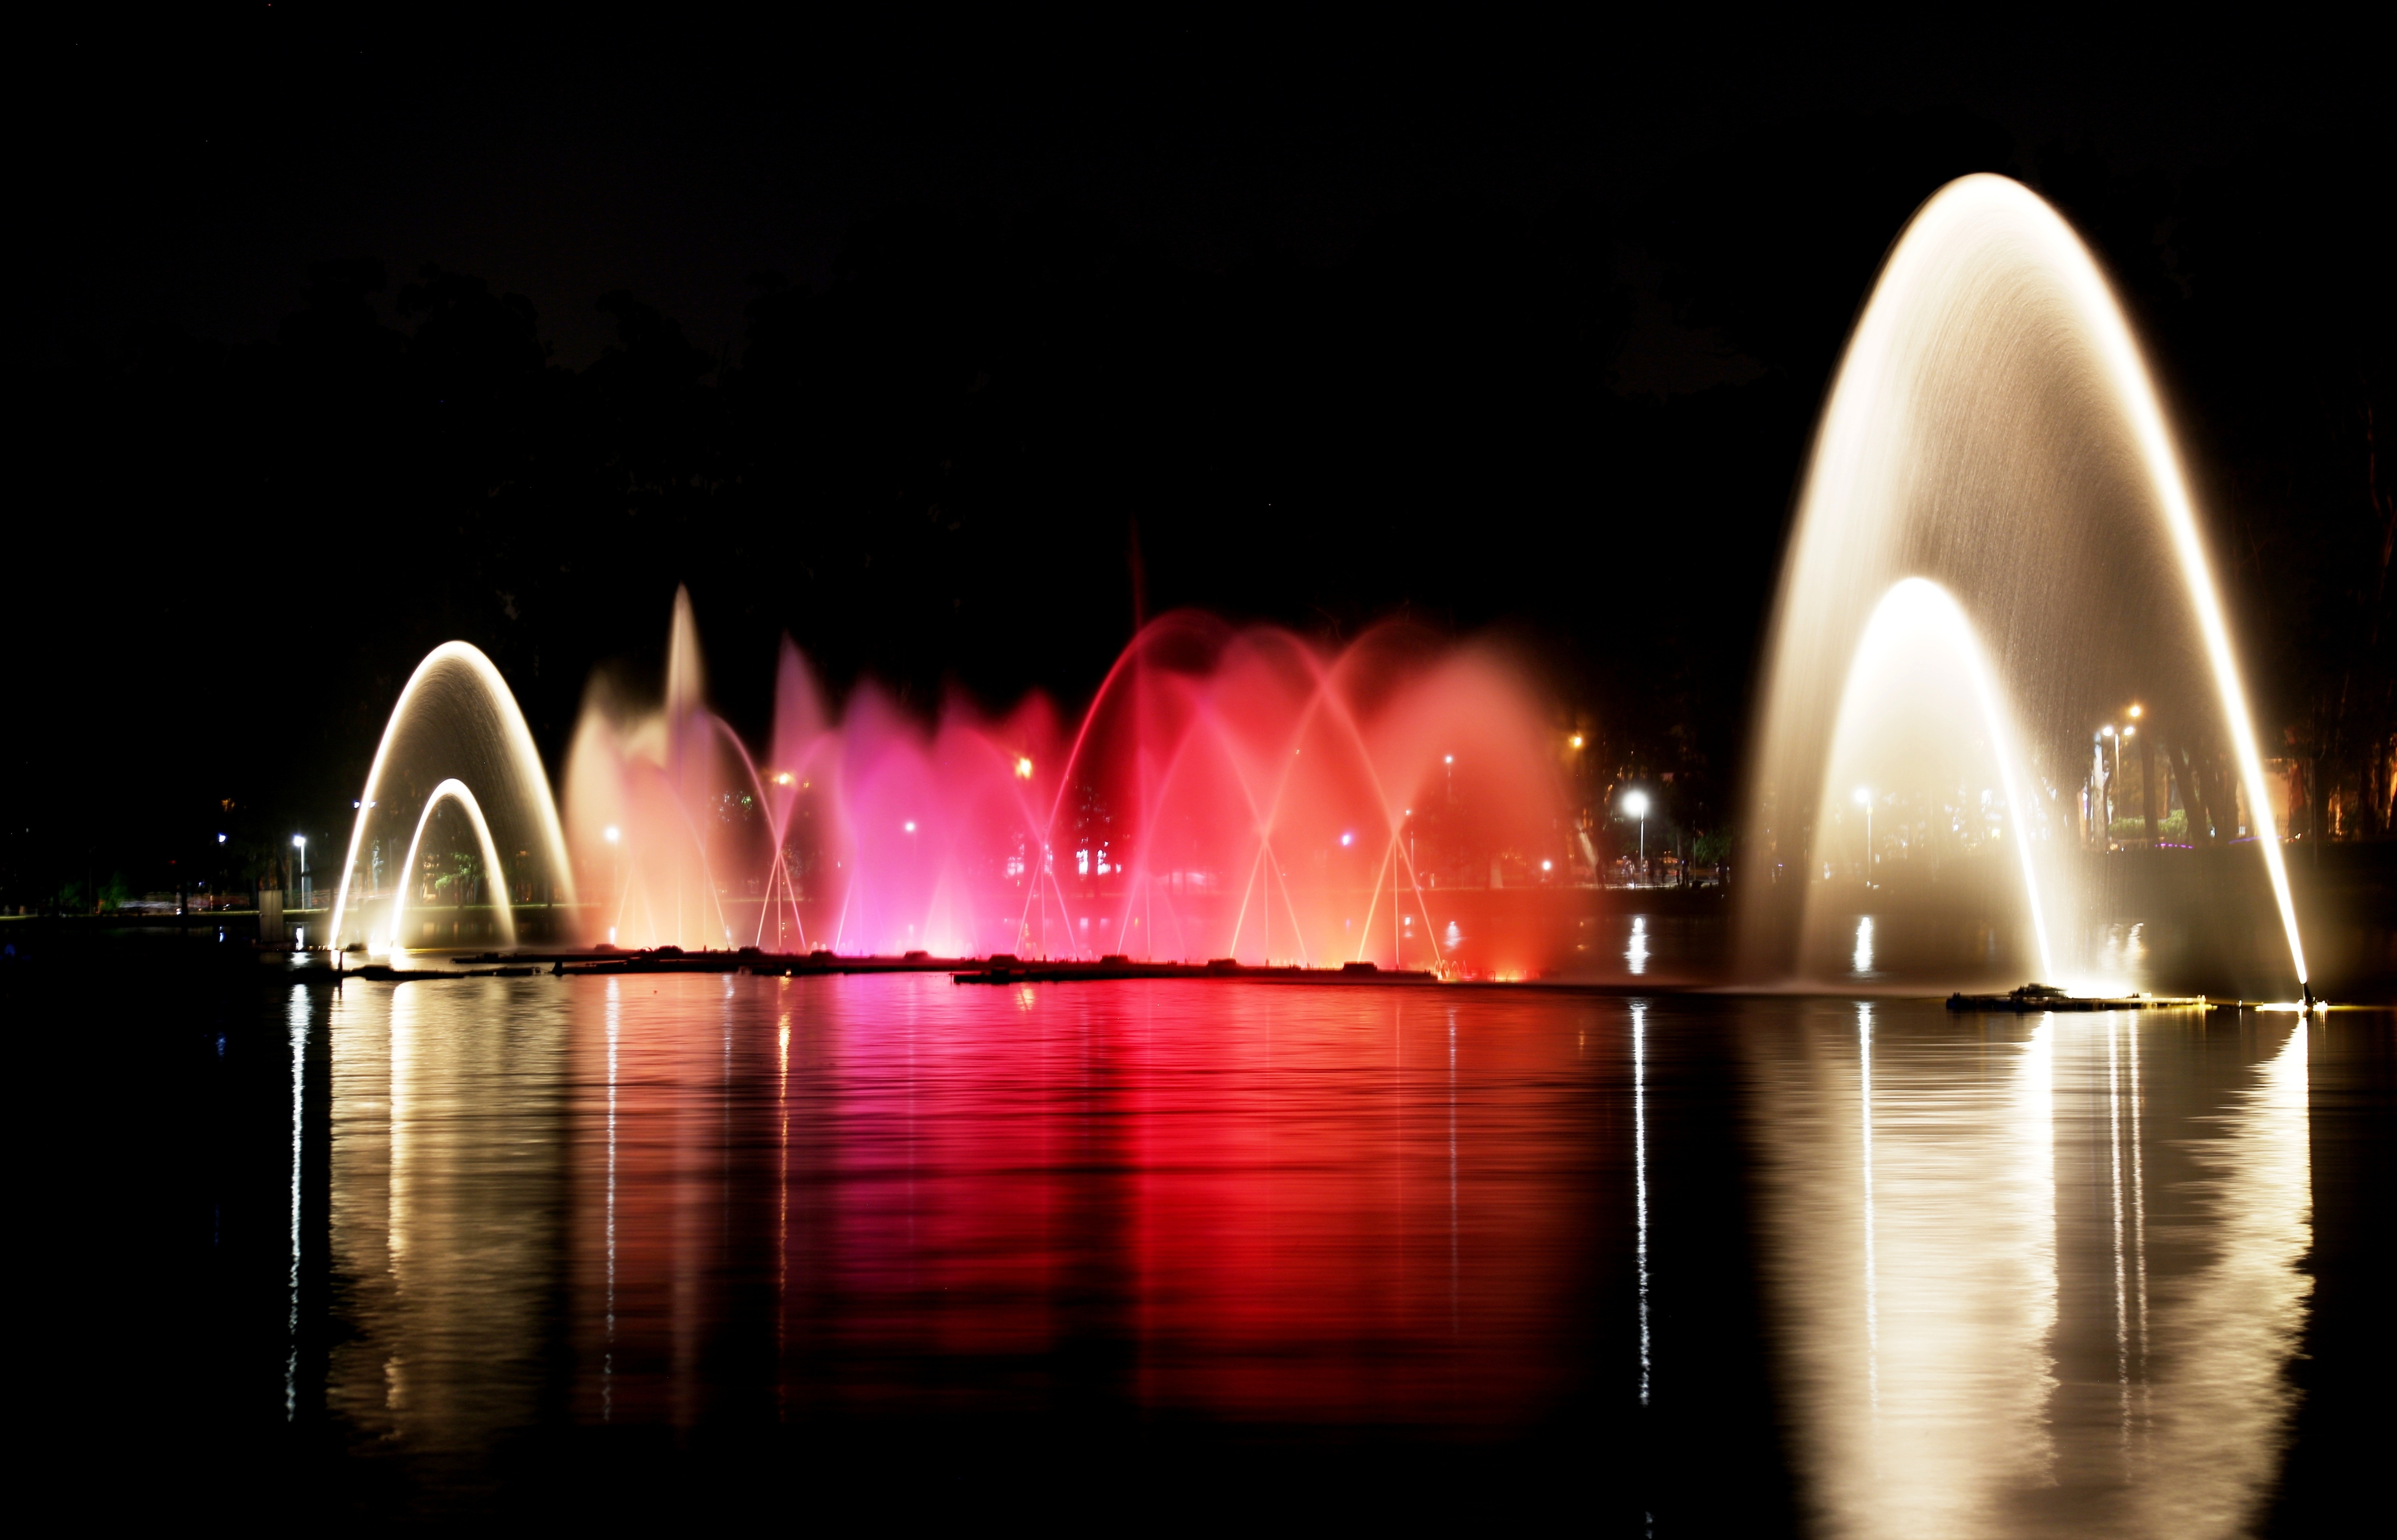
landscape, light, night, lake, city, urban, reflection, spectacle, color, flame, darkness, colorful, lighting, illuminated, lights, brazil, city at night, city night, sao paulo, night vision, ibirapuera park, dancing waters, water show, christmas spectacle